Escape Theme Park

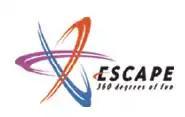

Escape Theme Park was an outdoor theme park located inside NTUC Downtown East, Pasir Ris in Singapore. It was opened in May 2000 and a water park named Wild Wild Wet located adjacent to it was opened in June 2004. Its slogan is "360 degrees of fun". The theme park operates on Saturdays, Sundays, gazetted school and public holidays. It had been a non-smoking park from 2005 until it ceased operations on 26 November 2011 for redevelopment. In 2012, reports confirmed that the park would make way for an expansion of Wild Wild Wet.